Charles Nagy

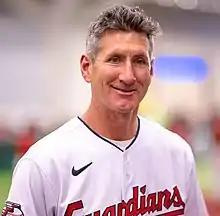
Nagy in 2023

Charles Harrison Nagy (born May 5, 1967) is an American former Major League Baseball All-Star right-handed pitcher who played for 14 seasons in the major leagues from to . He played for the Cleveland Indians and San Diego Padres. He served as the pitching coach for the Arizona Diamondbacks from 2011 to 2013 and the Los Angeles Angels from 2016 to 2018.